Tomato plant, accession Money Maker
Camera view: tilt-top (135 deg); turntable rotation: 90 degrees
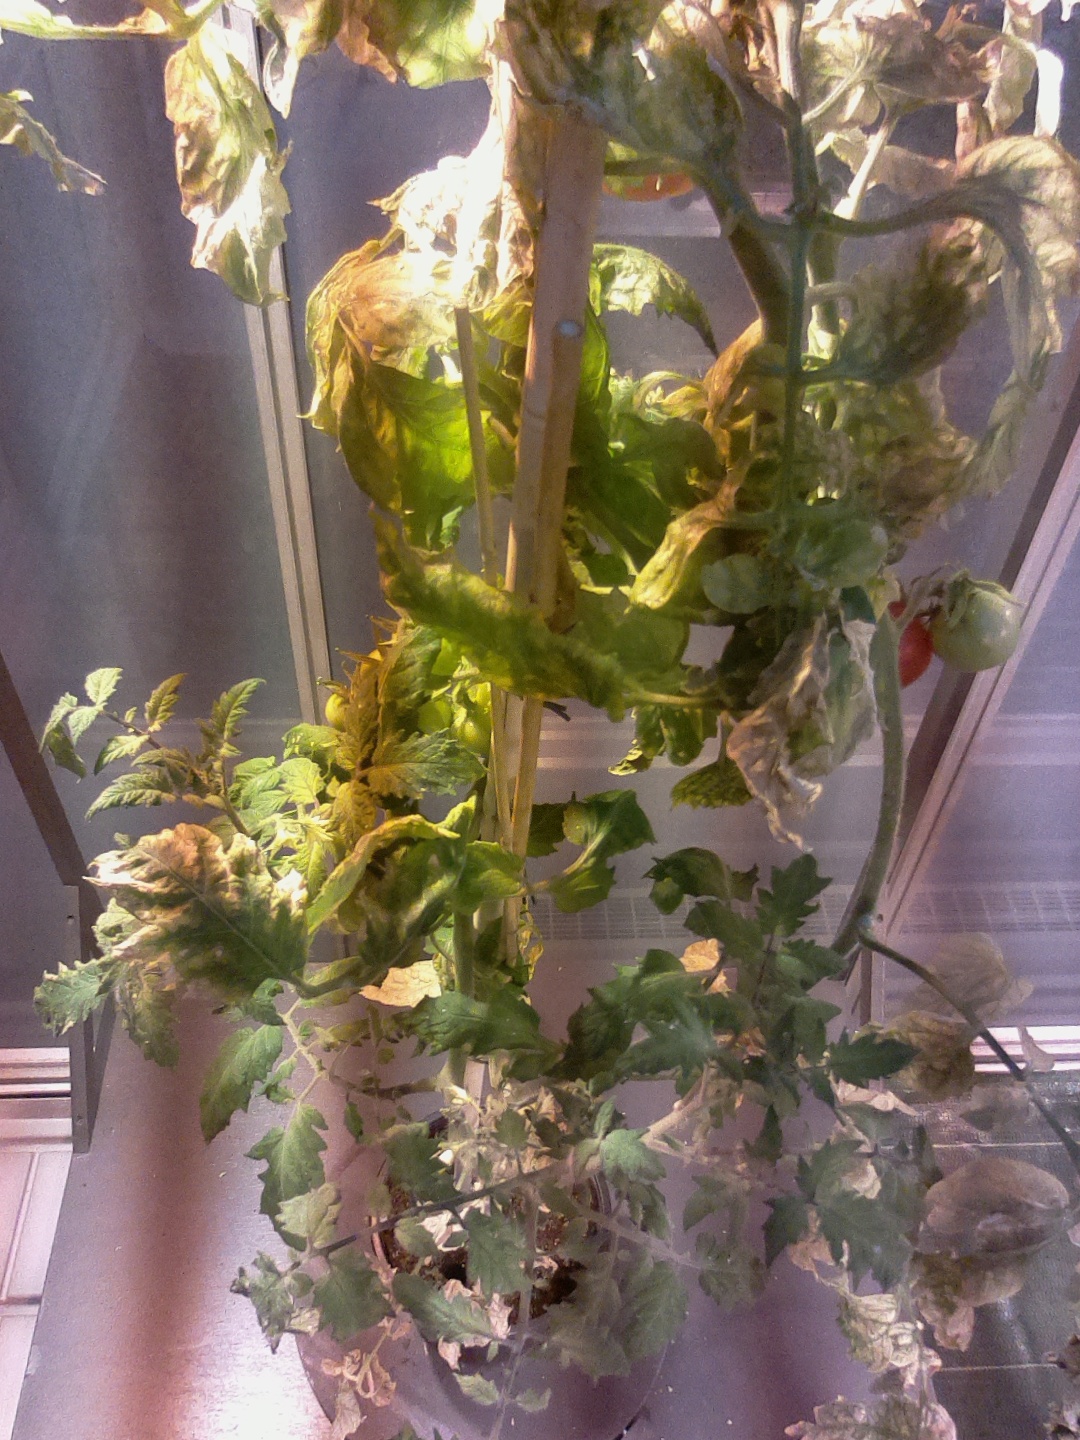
BBCH growth stage 83: 30%-40% of fruits show typical fully ripe color